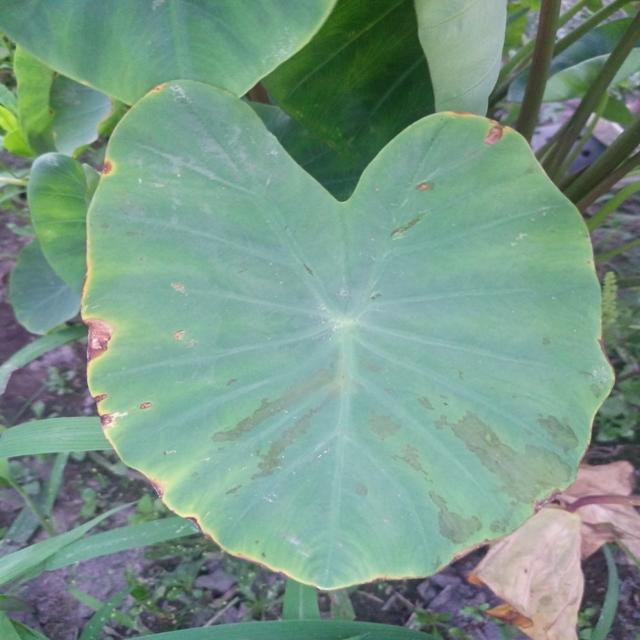
Label: Mid_Blight